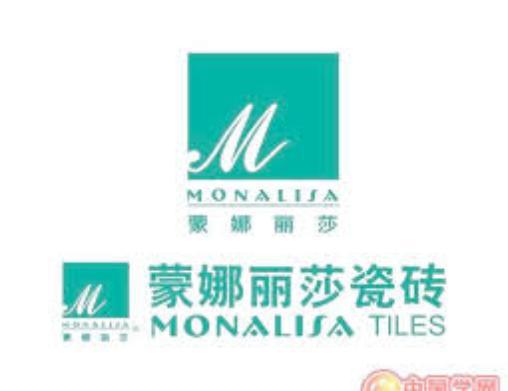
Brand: mona lisa-1
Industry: Necessities